Vestre Landsret

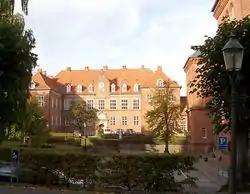
Vestre Landsret building at Viborg until 2014

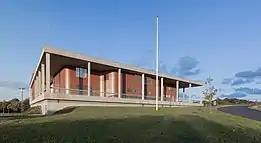
The seat of Vestre Landsret from 2014

The Vestre Landsret (High Court of Western Denmark) is one of Denmark's two High Courts, along with the Østre Landsret (High Court of Eastern Denmark). Both High Courts function both as a civil and criminal court of first instance and a civil and criminal appellate court for cases from the subordinate courts.